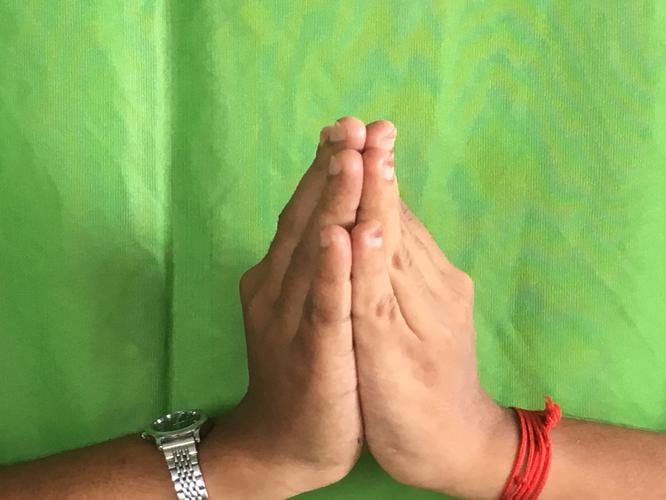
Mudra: Anjali
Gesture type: double_hand